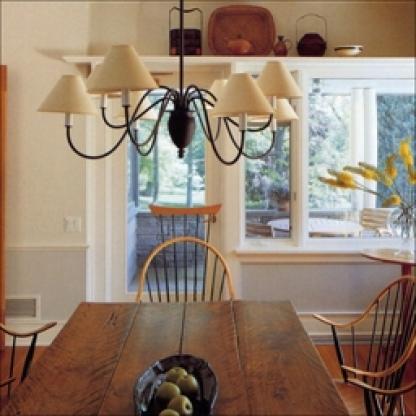
Scene: Indoor